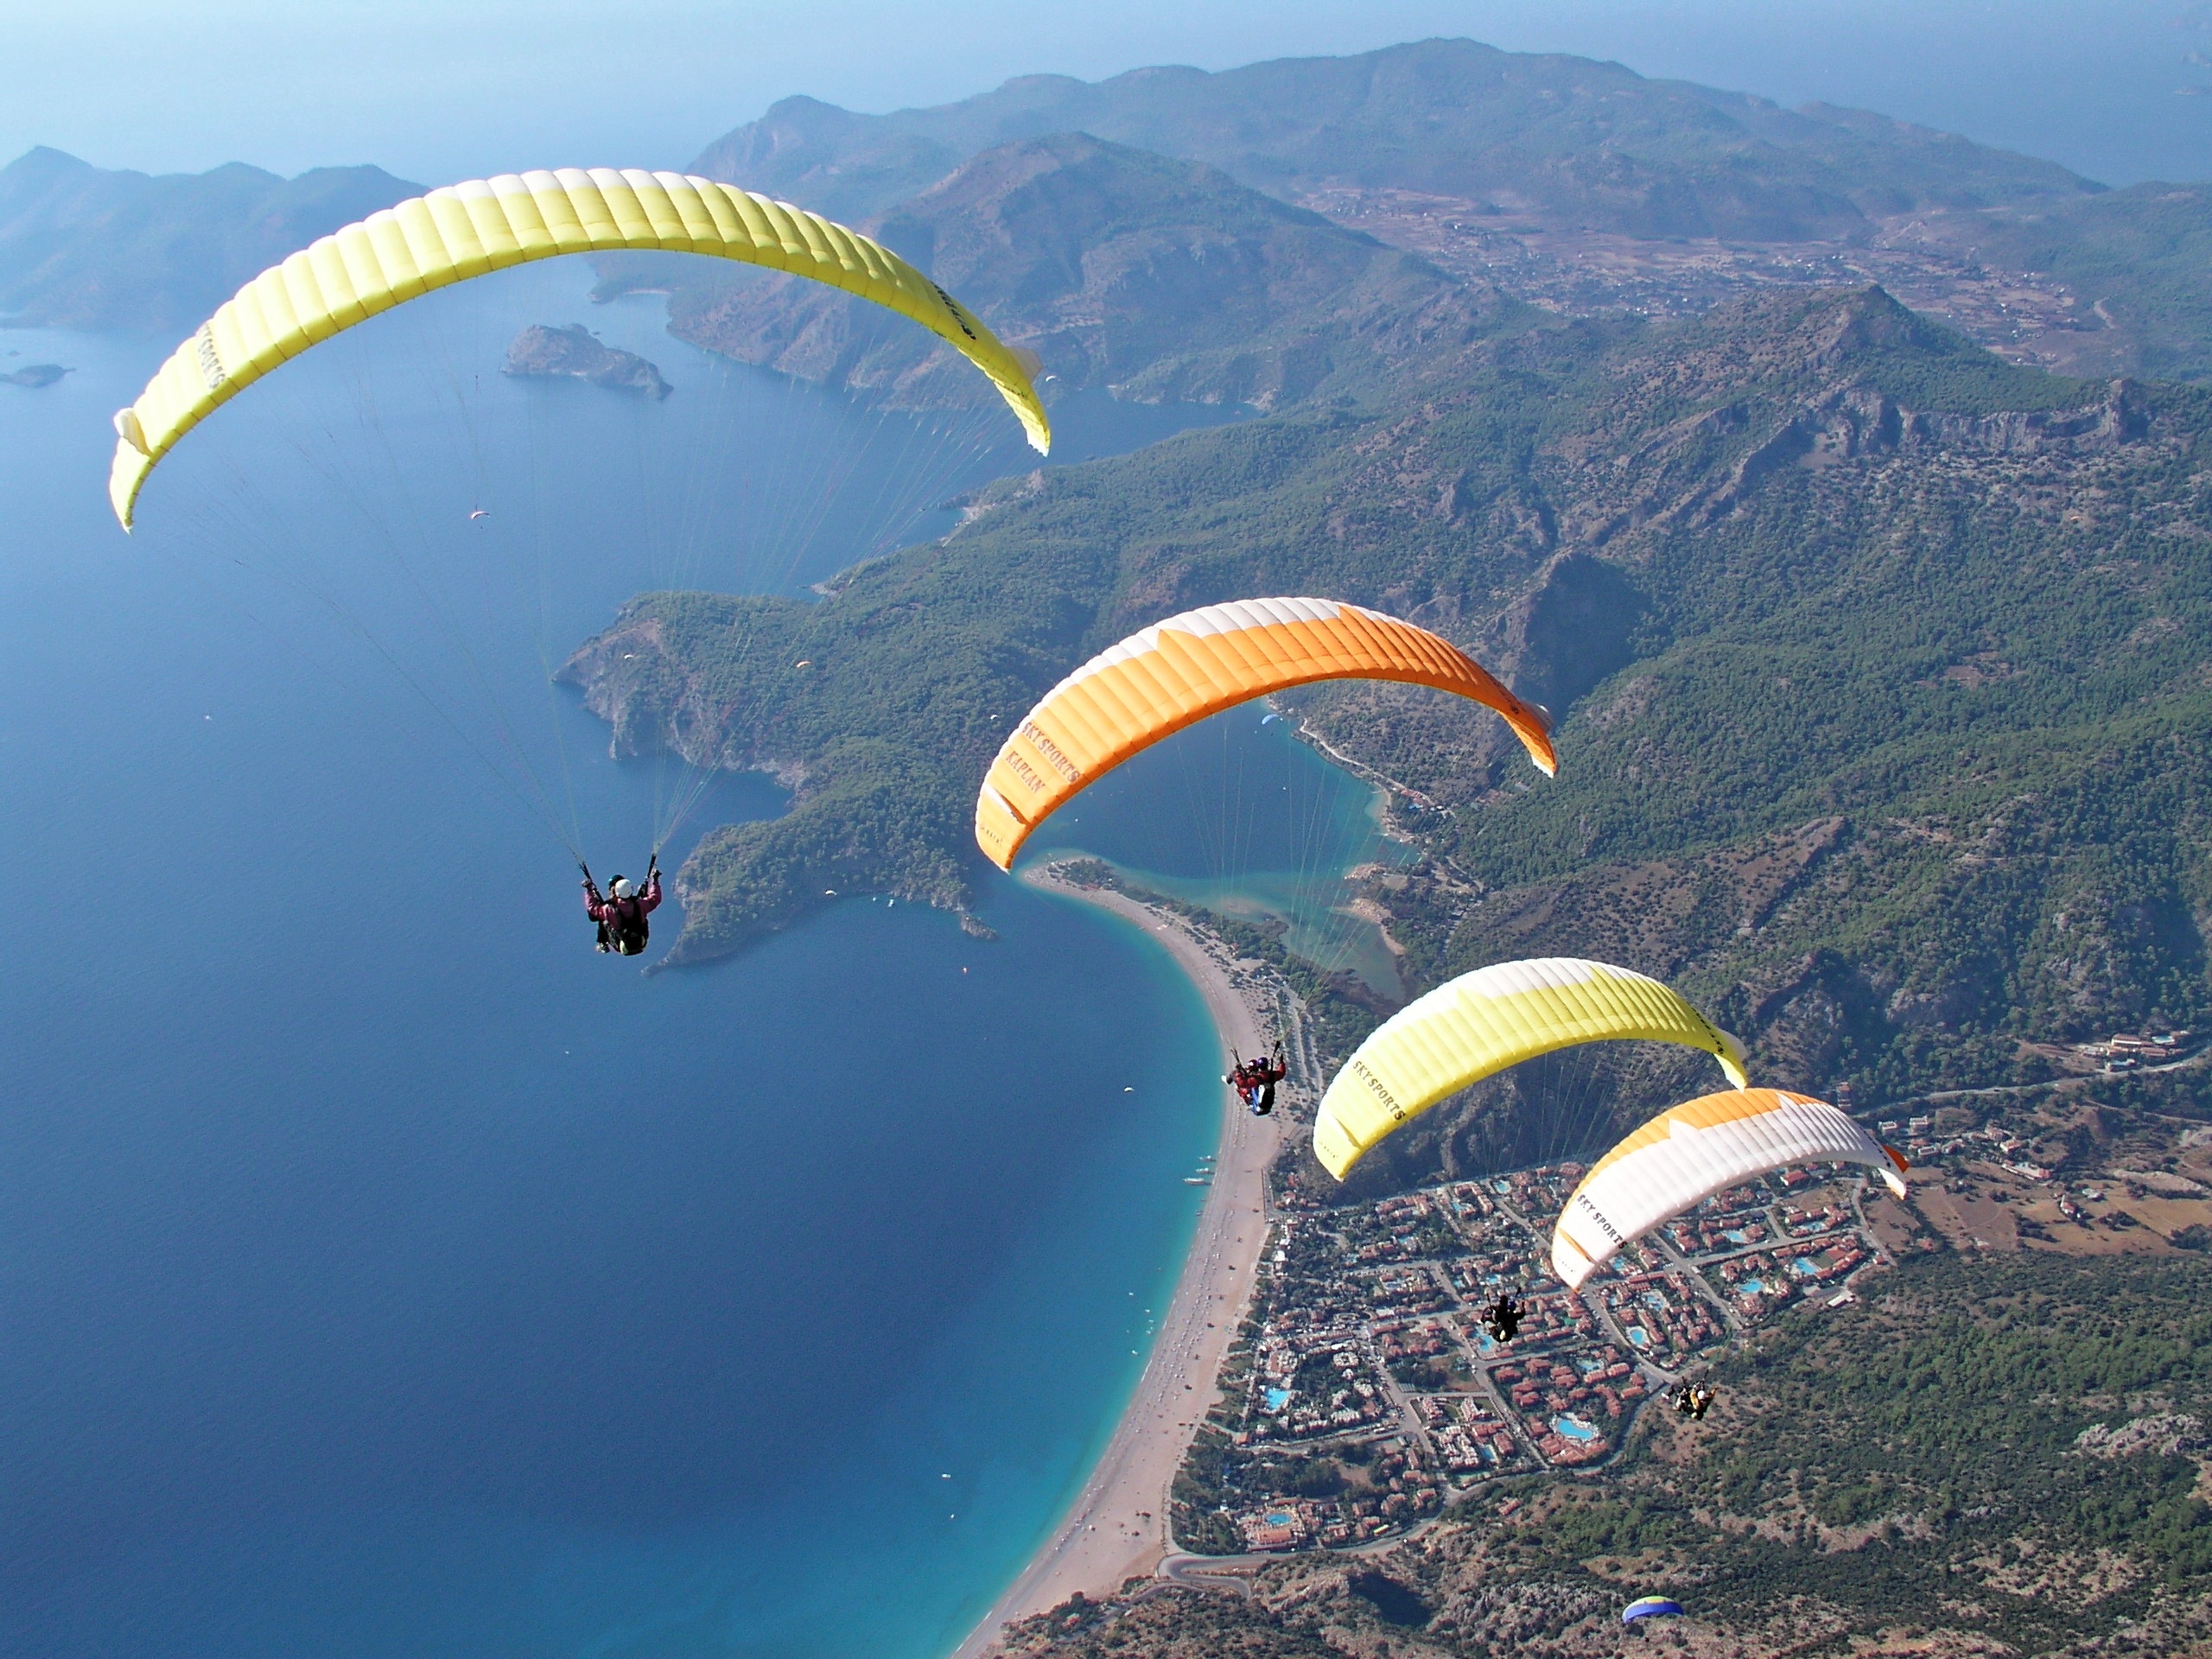
beach, landscape, wing, people, sky, sport, air, adventure, view, summer, clear, high, color, blue, freedom, extreme, extreme sport, leisure, aerial view, parachute, paragliding, activity, blue sky, paraglider, outdoors, sunny, sports, gliding, harness, day, air sports, extreme sports, land bay, atmosphere of earth, windsports, powered paragliding